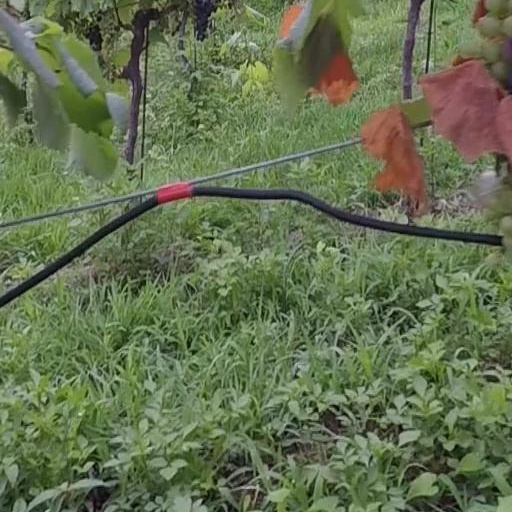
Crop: grape